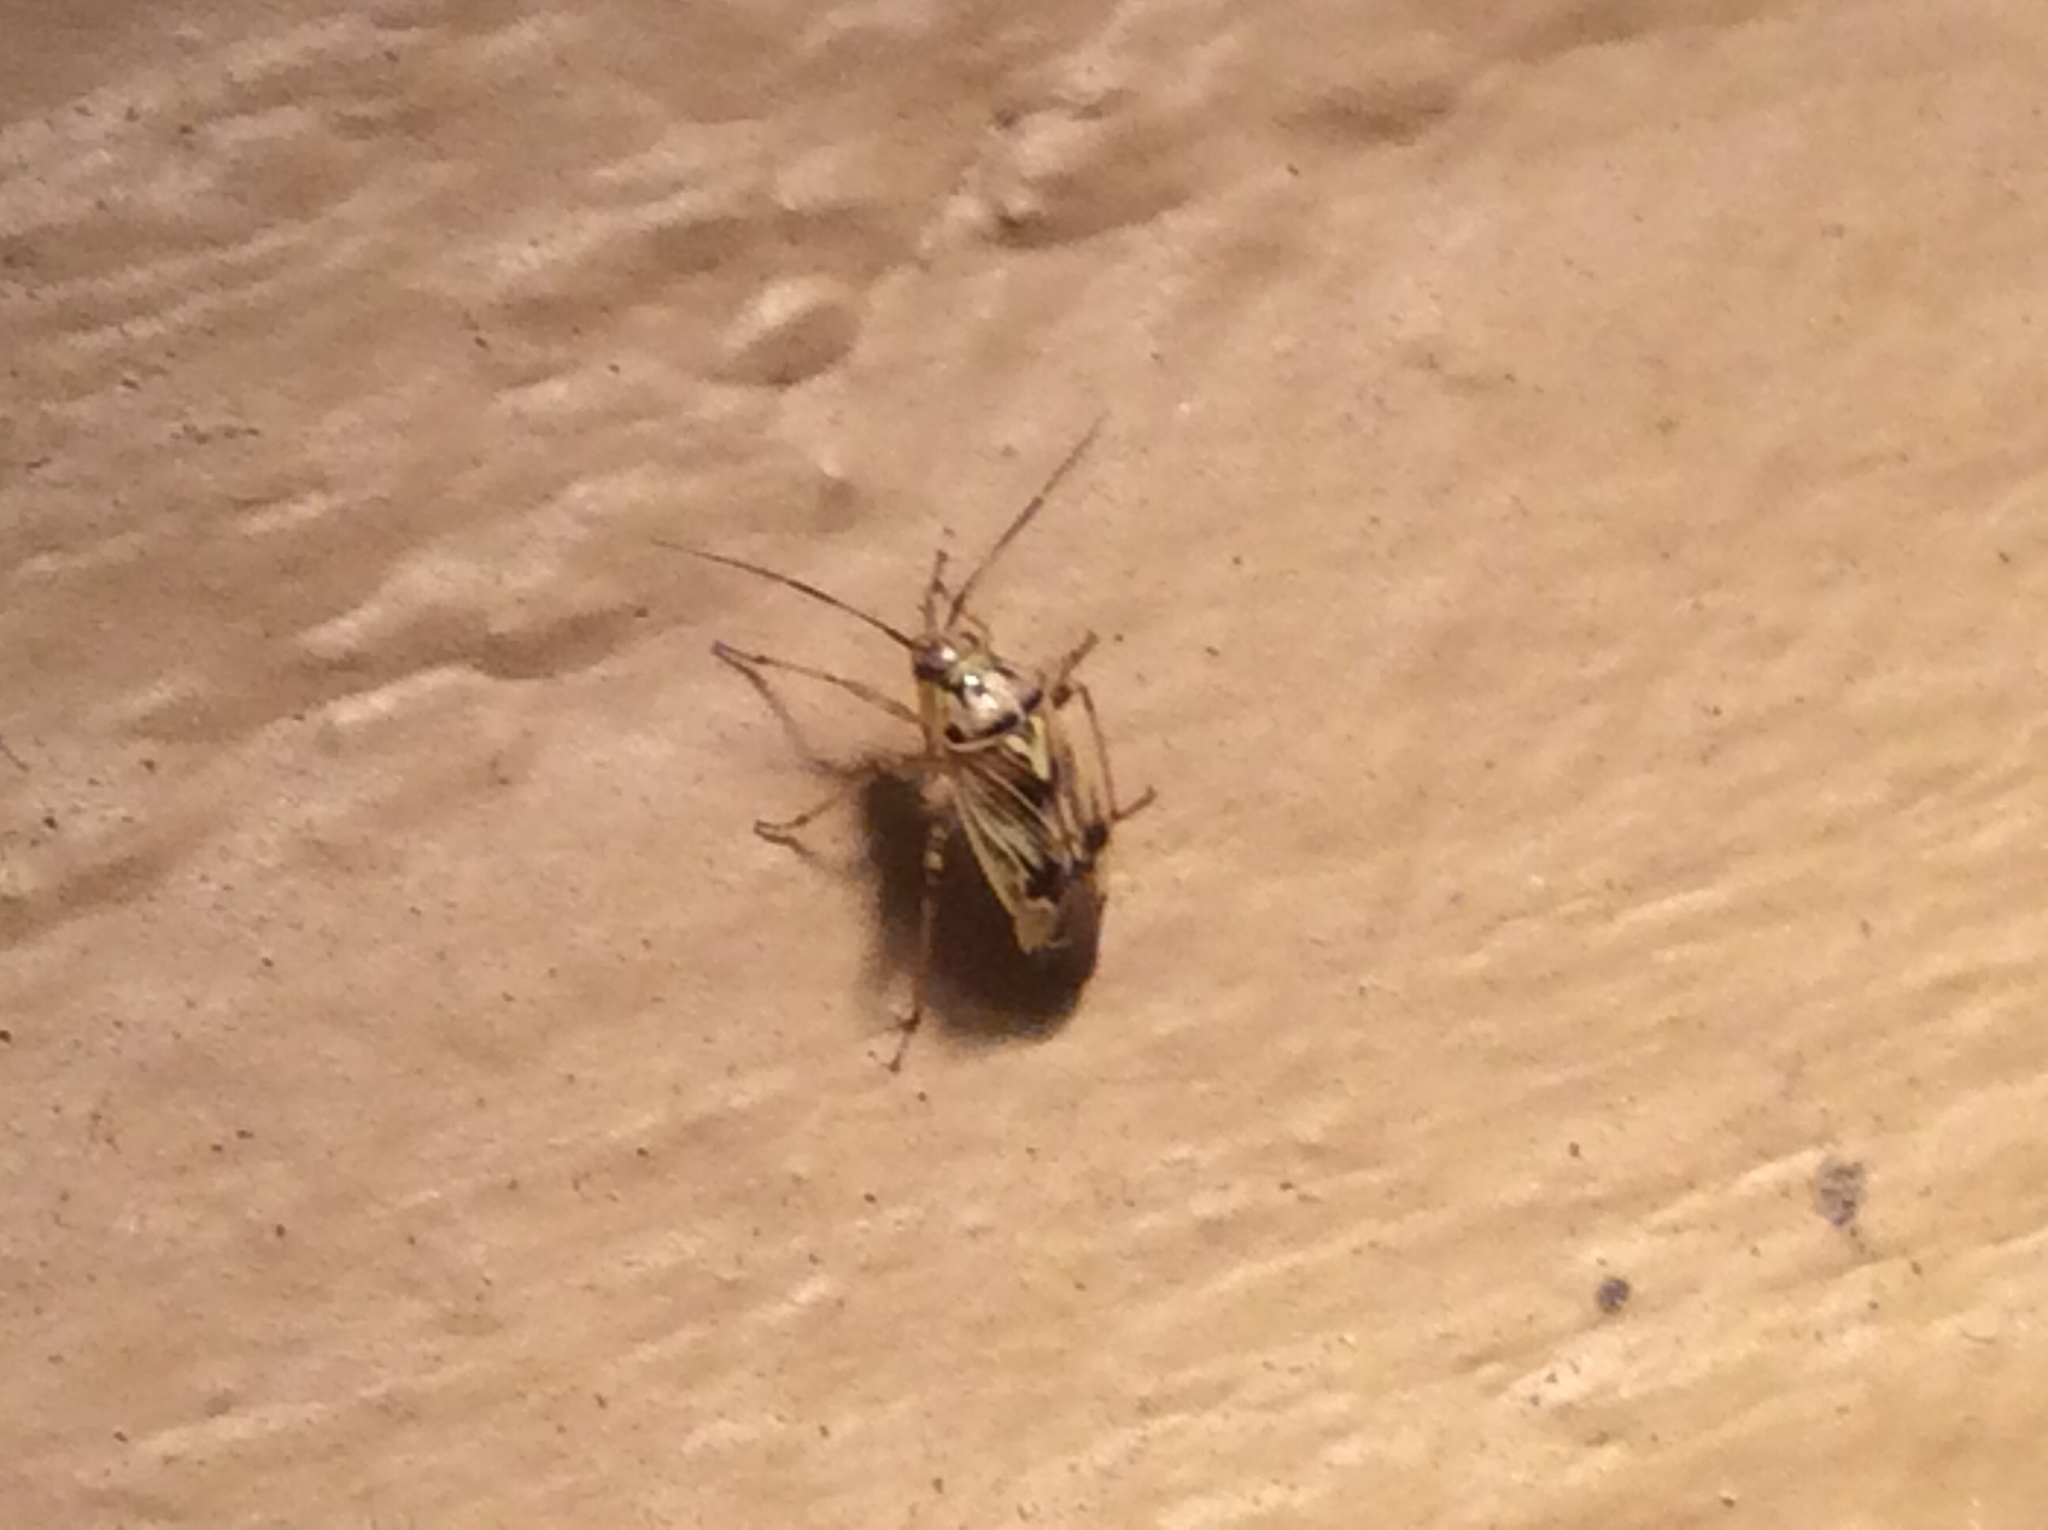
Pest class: lygus_bug